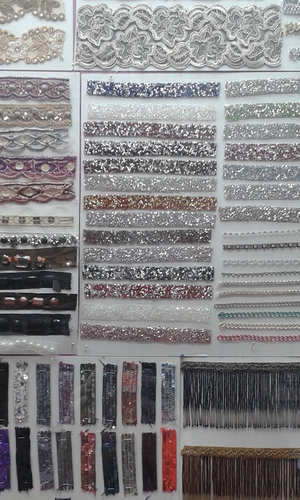
mercerie
La mercerie est l'ensemble des articles qui servent pour l’habillement et la parure : fil, aiguille à coudre ou à tricoter, boutons, rubans, etc. Par extension, la mercerie désigne le commerce de ces marchandises et la boutique qui les vend, étendant progressivement sa gamme aux armes, couteaux, métaux, bijoux, parures, pièces d'ameublement, cuirs, étoffes, etc.